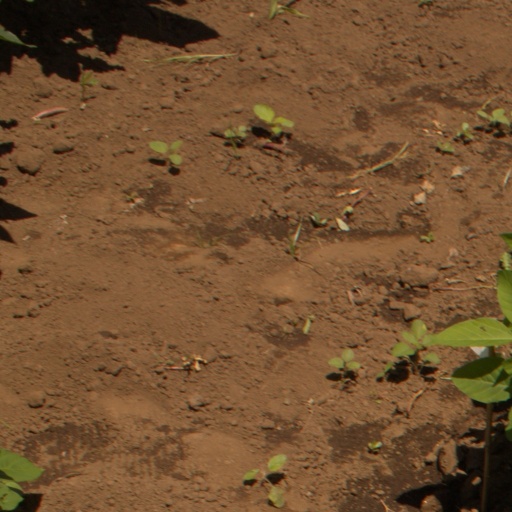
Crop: soybean